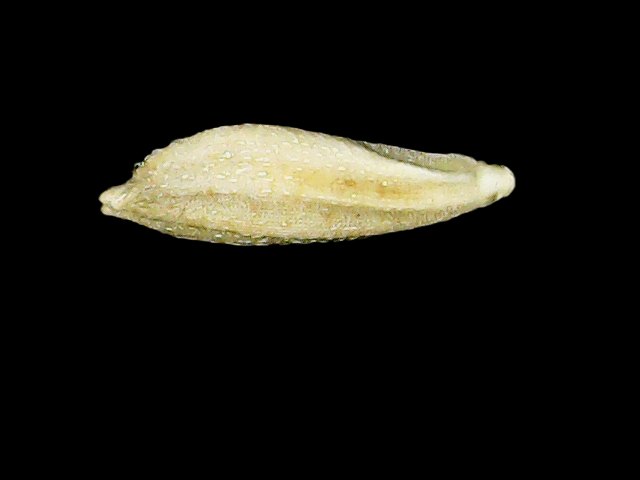
Rice variety: Bd51